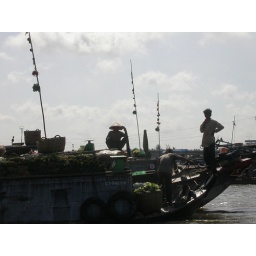
&lt;i&gt;To see what's on offer at a particular boat in the floating market, take a look at the fruit tethered to the poles.&lt;/i&gt;